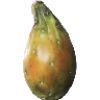
Label: cactus_fruit